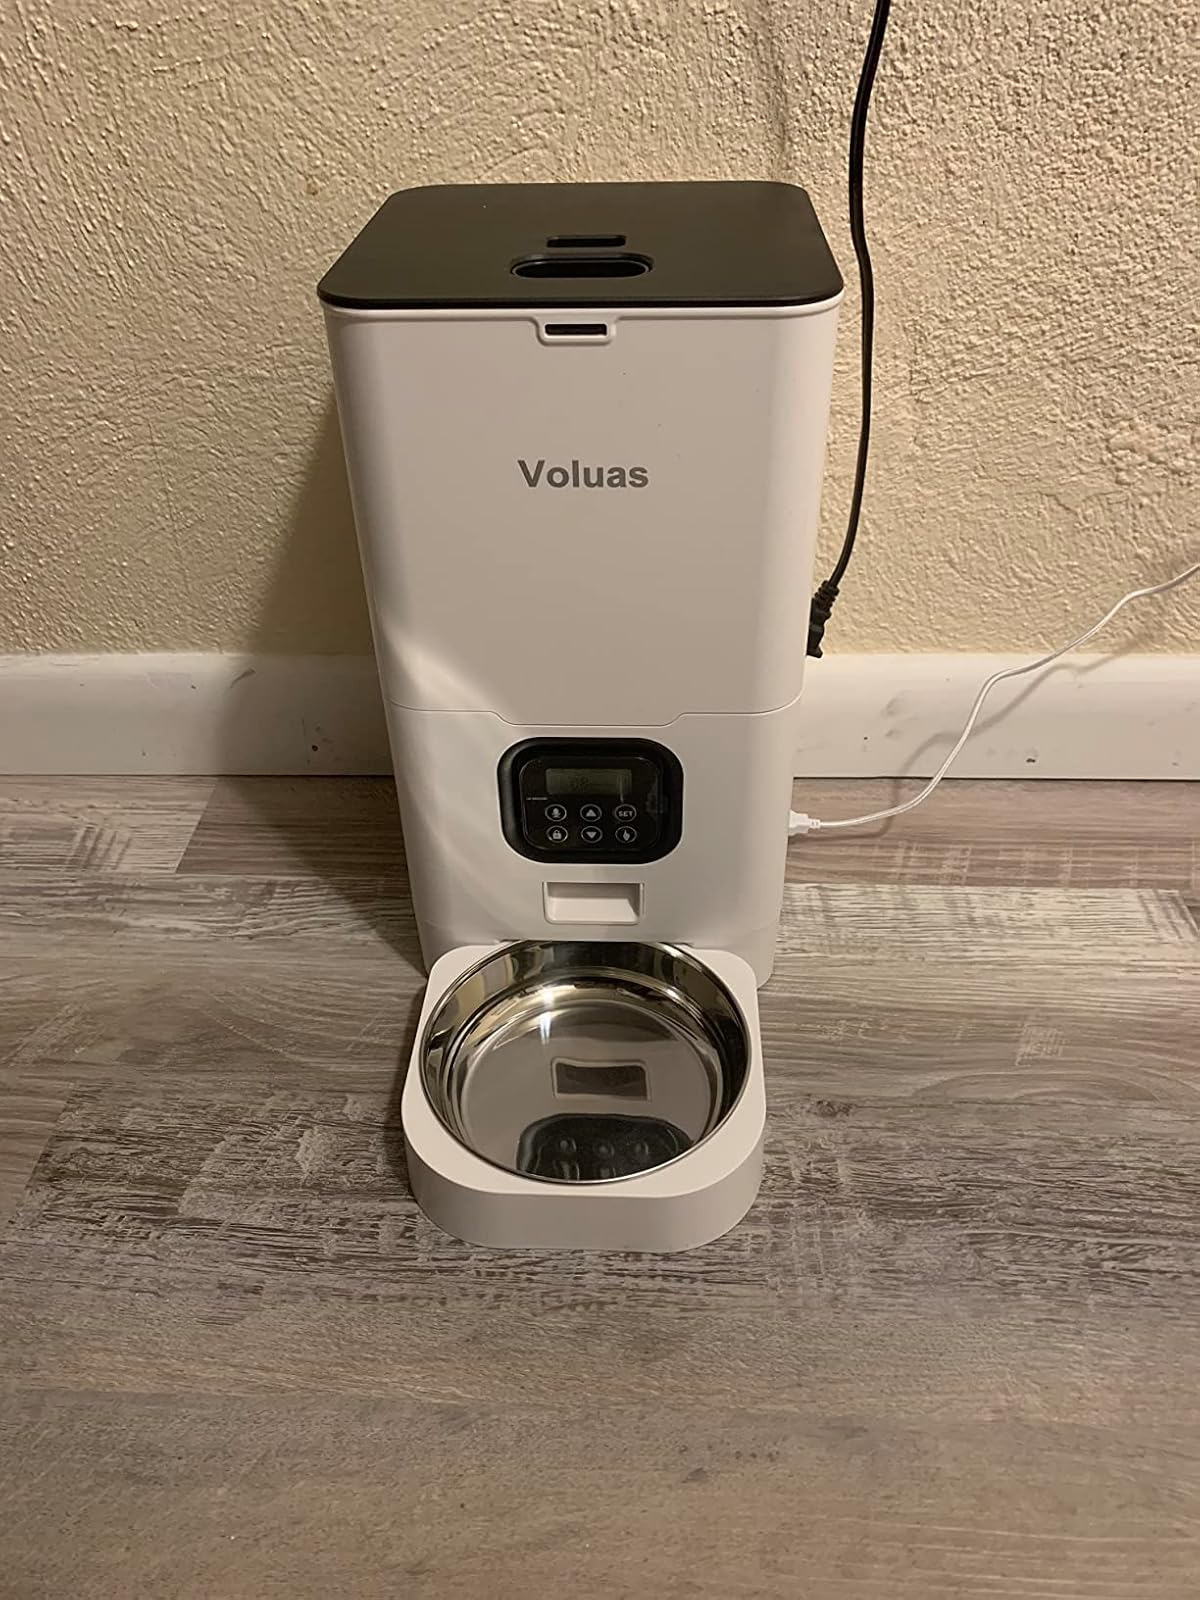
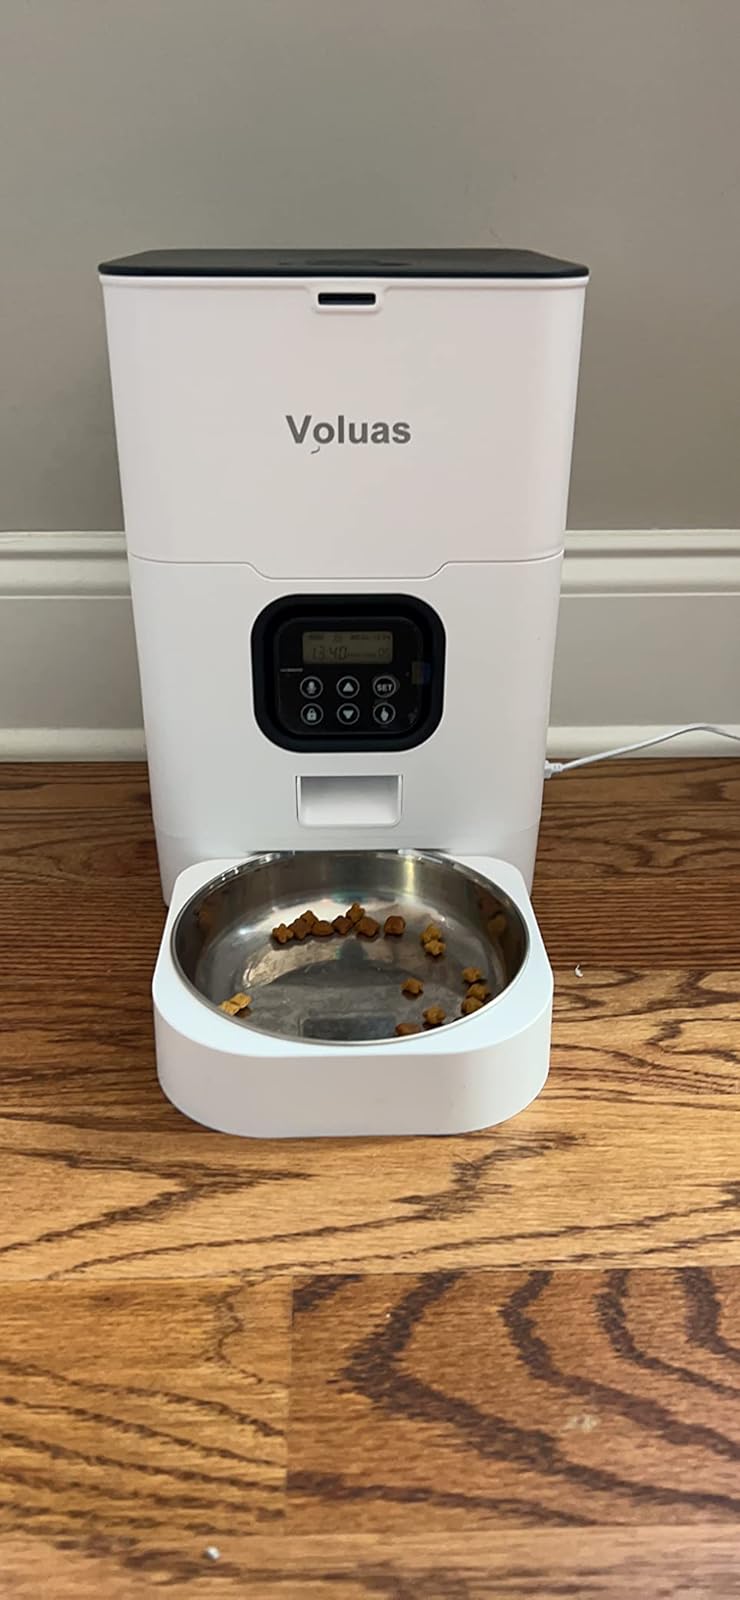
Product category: items_feeder
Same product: yes